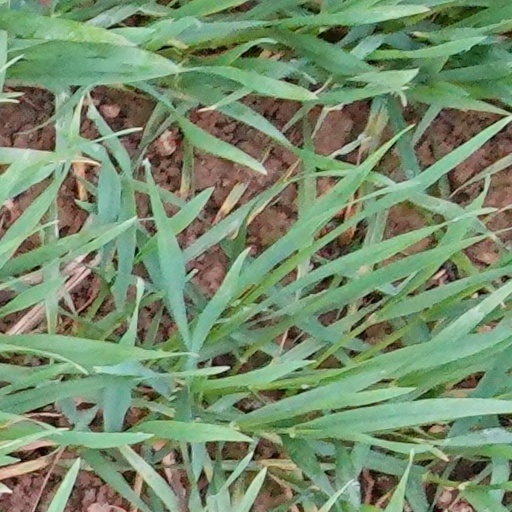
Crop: wheat